Arthur Sifton

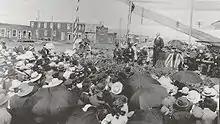
Sifton addressing a political meeting in Wetaskiwin, August 1910

One of his first challenges was to craft a cabinet satisfactory to all factions; this he did by excluding the leaders of all sides. He himself took the portfolios of Public Works and Provincial Treasurer. Charles R. Mitchell, who like Sifton had been a judge during the scandal and had accordingly played no part in it, became Minister of Education and Attorney-General. Archibald J. McLean was named Provincial Secretary. His support for the insurgents (though not as one of their leaders) was offset by the continuation of Rutherford's Agriculture Minister Duncan Marshall, who had played no particular role during the scandal but had remained loyal to Rutherford. To the consternation of the opposition Conservatives, Bulyea prorogued the legislation before this new government's strength could be tested by a vote of confidence. Still, its acceptance by the Liberal caucus can be measured by the fact that only one member, Ezra Riley, resigned in protest. Riley objected to the exclusion from cabinet of insurgency leader W. H. Cushing; after his resignation he ran as an independent Liberal in the ensuing by-election, but was defeated by Sifton supporter Archibald J. McArthur. As time began to heal old wounds, Sifton expanded his cabinet to include several of the old adversaries: in February 1912 Cross was re-instated as Attorney-General and rebel leader John R. Boyle was made Minister of Education (Mitchell, who had previously held both of these posts, was transferred to the Public Works portfolio). The other new additions to cabinet—Malcolm McKenzie as Provincial Treasurer and Charles Stewart in the new position of Minister of Municipal Affairs—had voted with the Rutherford government during the scandal.